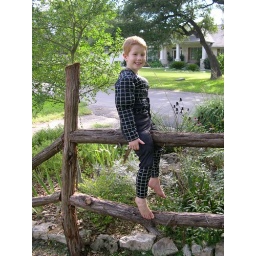
Spiderman Matt by flower bed in front yard